St. Paul's Church (Fairlee, Maryland)

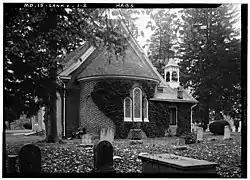
St. Paul's Church, 1936

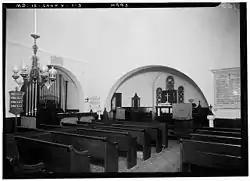
St. Paul's interior, 1936

St. Paul's Parish was laid out according to an Act of the General Assembly in 1692. The parish vestry, consisting of Thomas Smith, Charles Tilden, William Frisby, Michael Miller, Hans Hanson, and Simon Wilmer, convened for the first time on January 30, 1693 and set out parameters for the construction of the first parish church. The church was built by Daniel Norris at a cost of twenty-one thousand pounds of tobacco and completed by 1696.